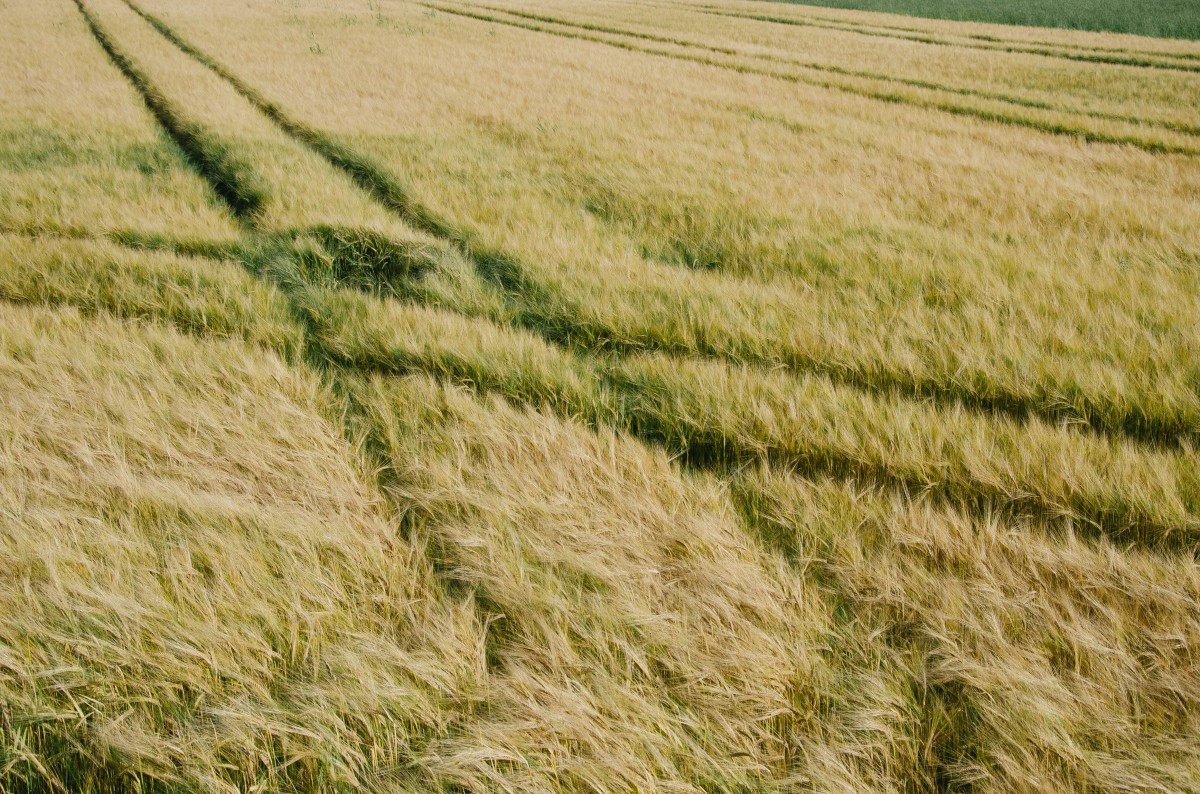
Tags: hay, meadow, barley, wheat, prairie, food, crop, pasture, soil, agriculture, plain, grassland, rye, steppe, paddy field, flowering plant, triticale